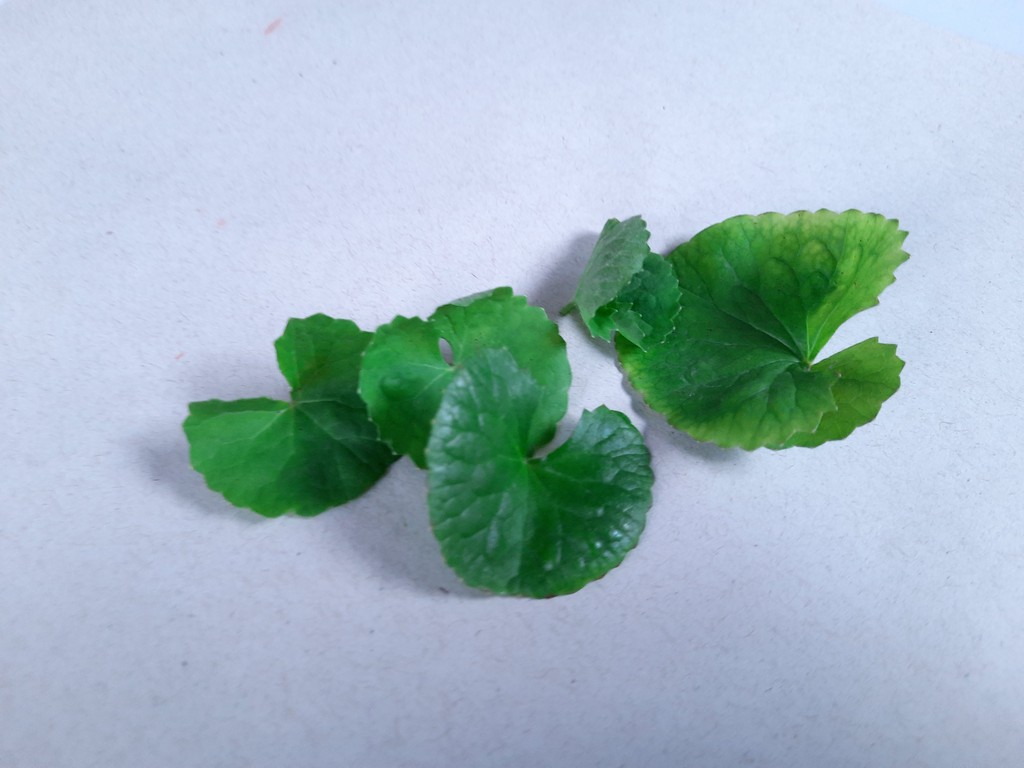
Label: Healthy